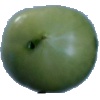
Label: Tomato not Ripened 1